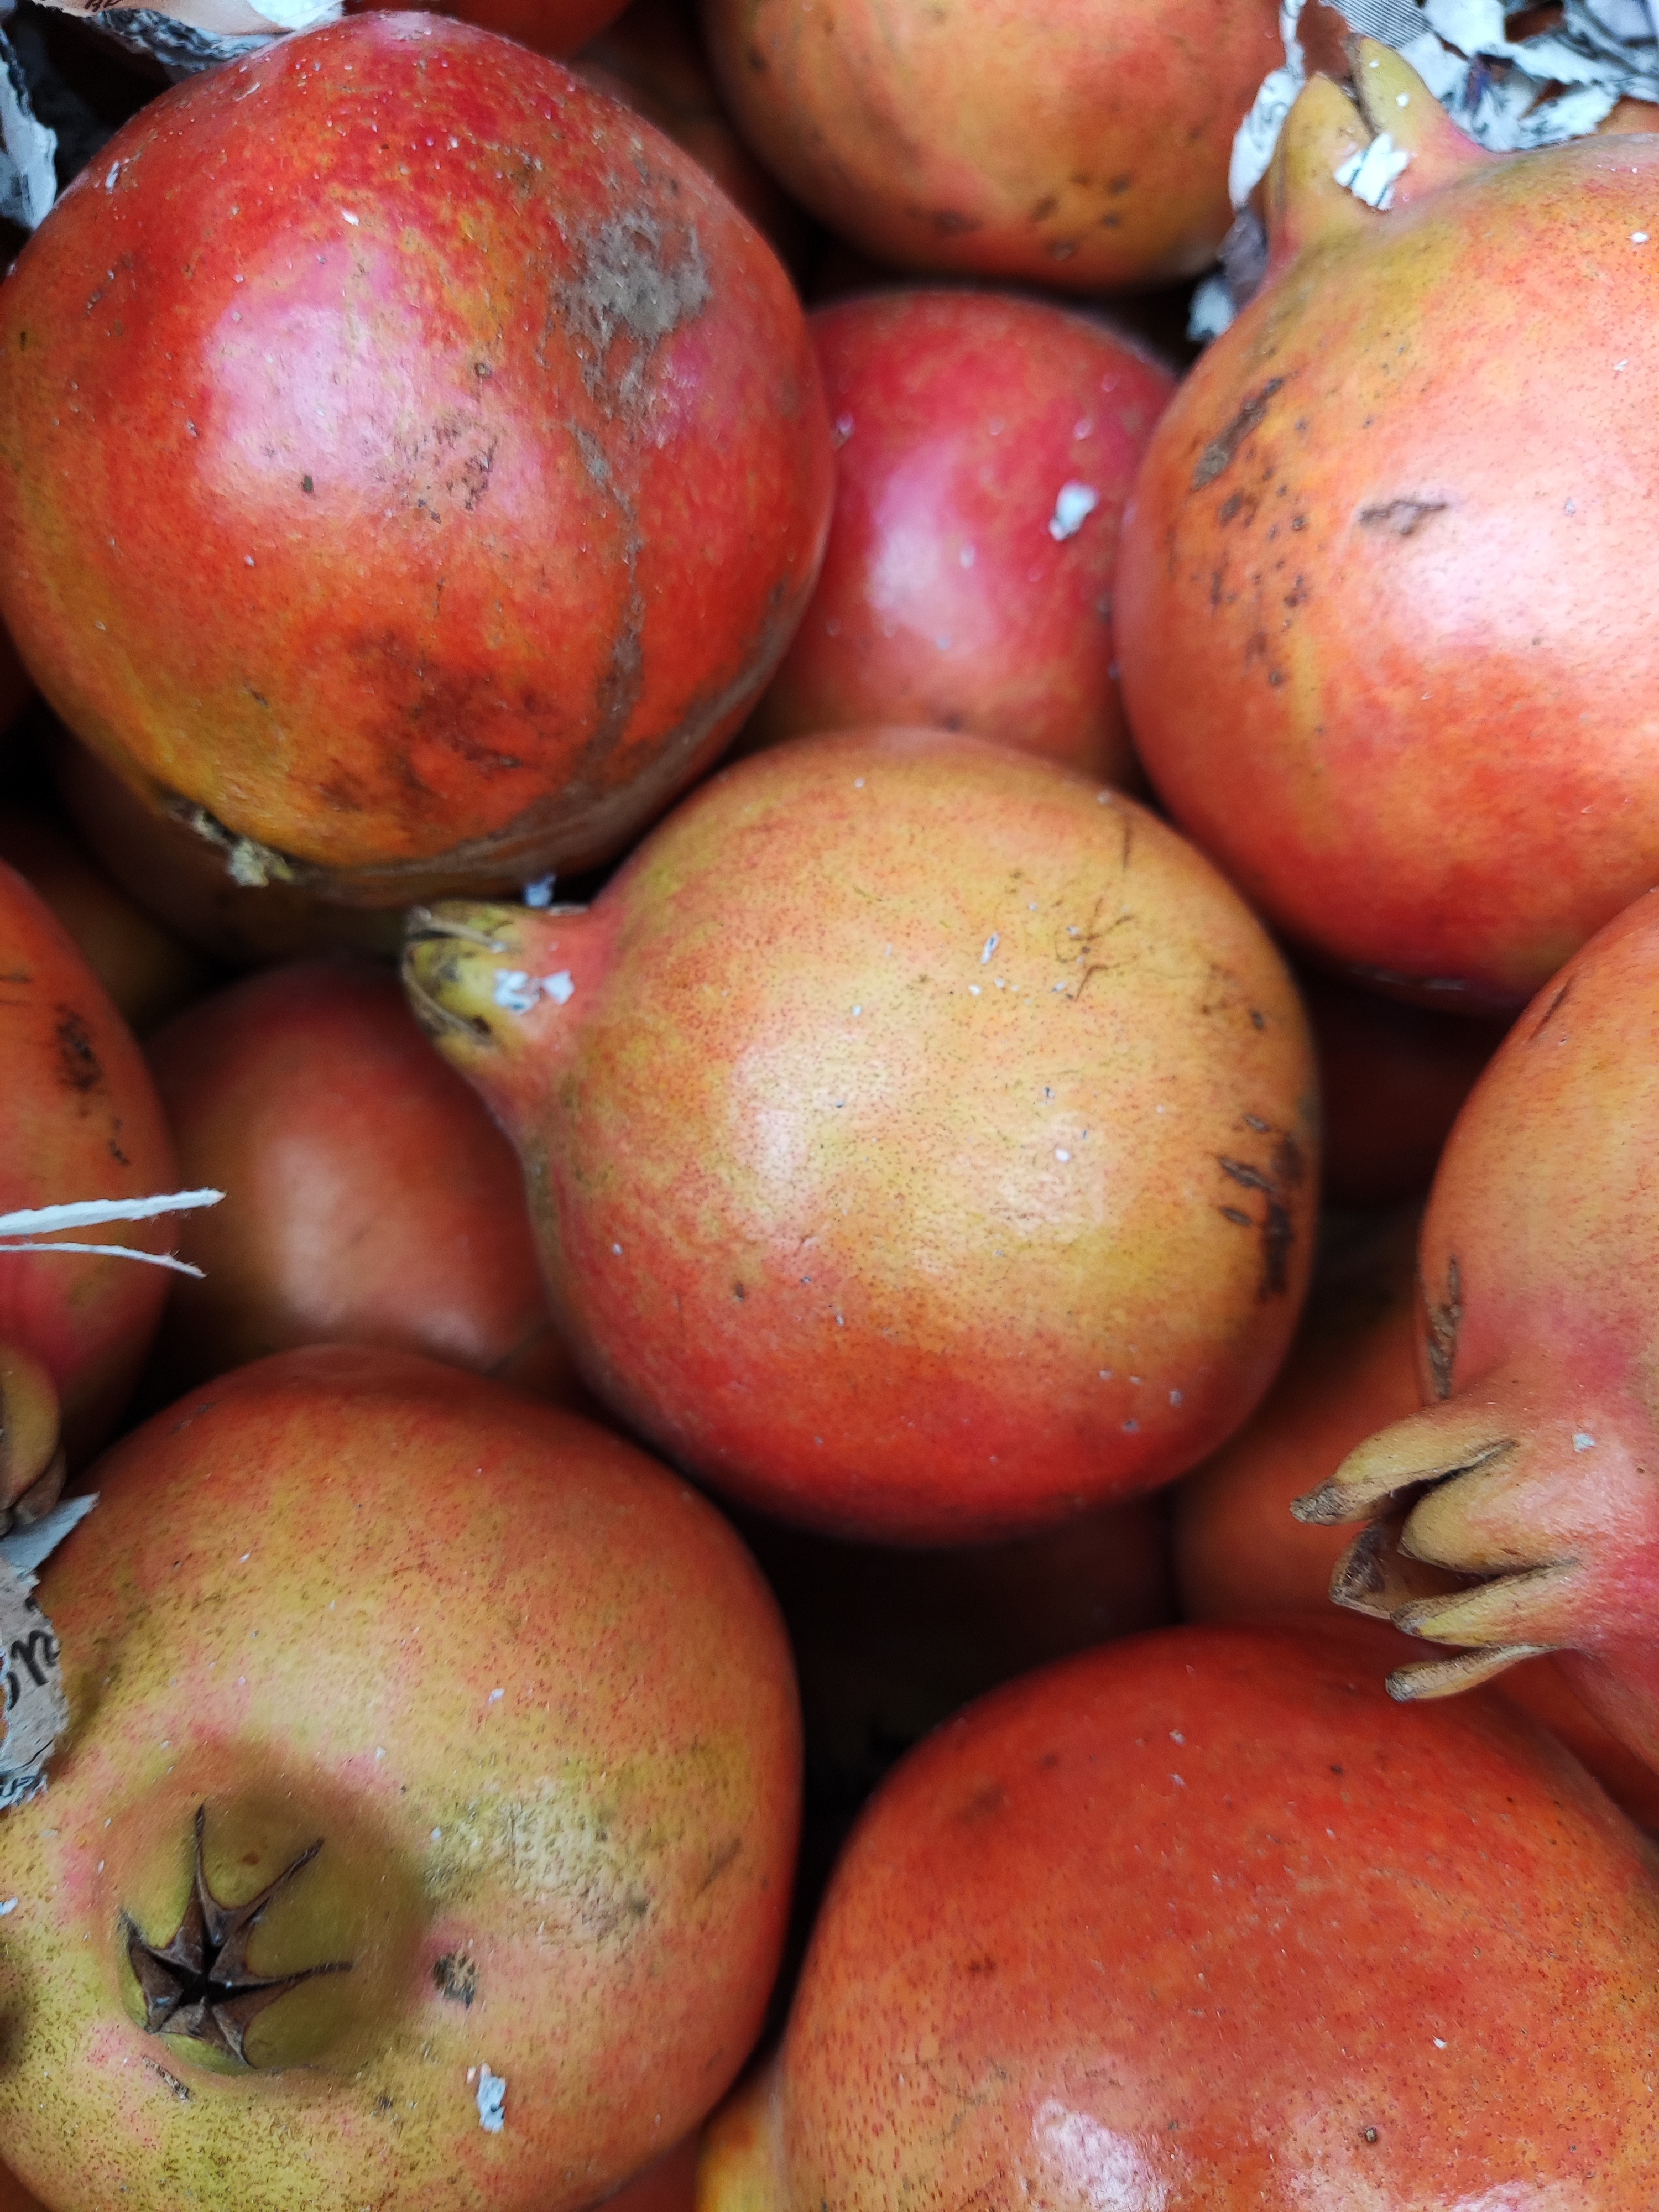
Fruit: pomegranate
Condition: fresh